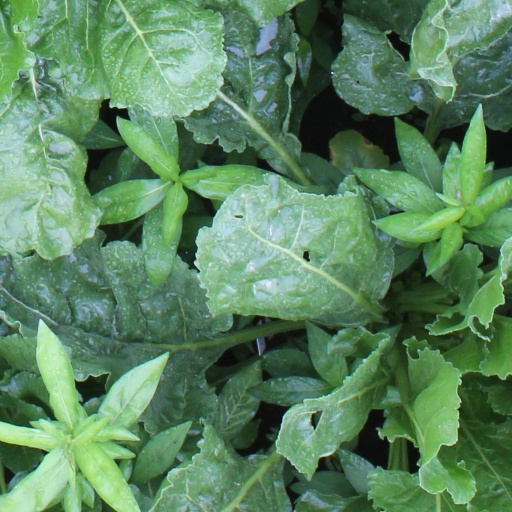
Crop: sugar beet